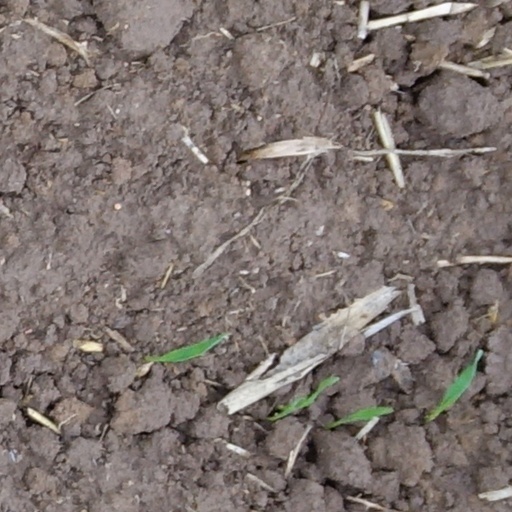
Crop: wheat